Ersigen

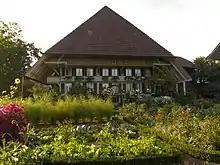
The Gehöft house

The Gehöft house at Unterdorf 9, 10 is listed as a Swiss heritage site of national significance. The entire village of Niederösch and the hamlet of Oberösch are part of the Inventory of Swiss Heritage Sites.